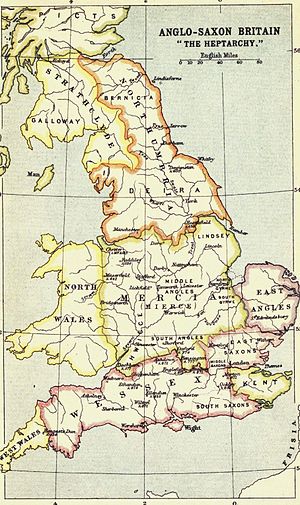
Kongeriget East Anglia
Heptarkiet ifølge Bartholomews A literary & historical atlas of Europe (1914).
East Anglia var et angelsaksisk kongerige i øst-England, i nutidens Cambridgeshire, Norfolk, Suffolk og dele af syd Lincolnshire grænsende op til The Wash.